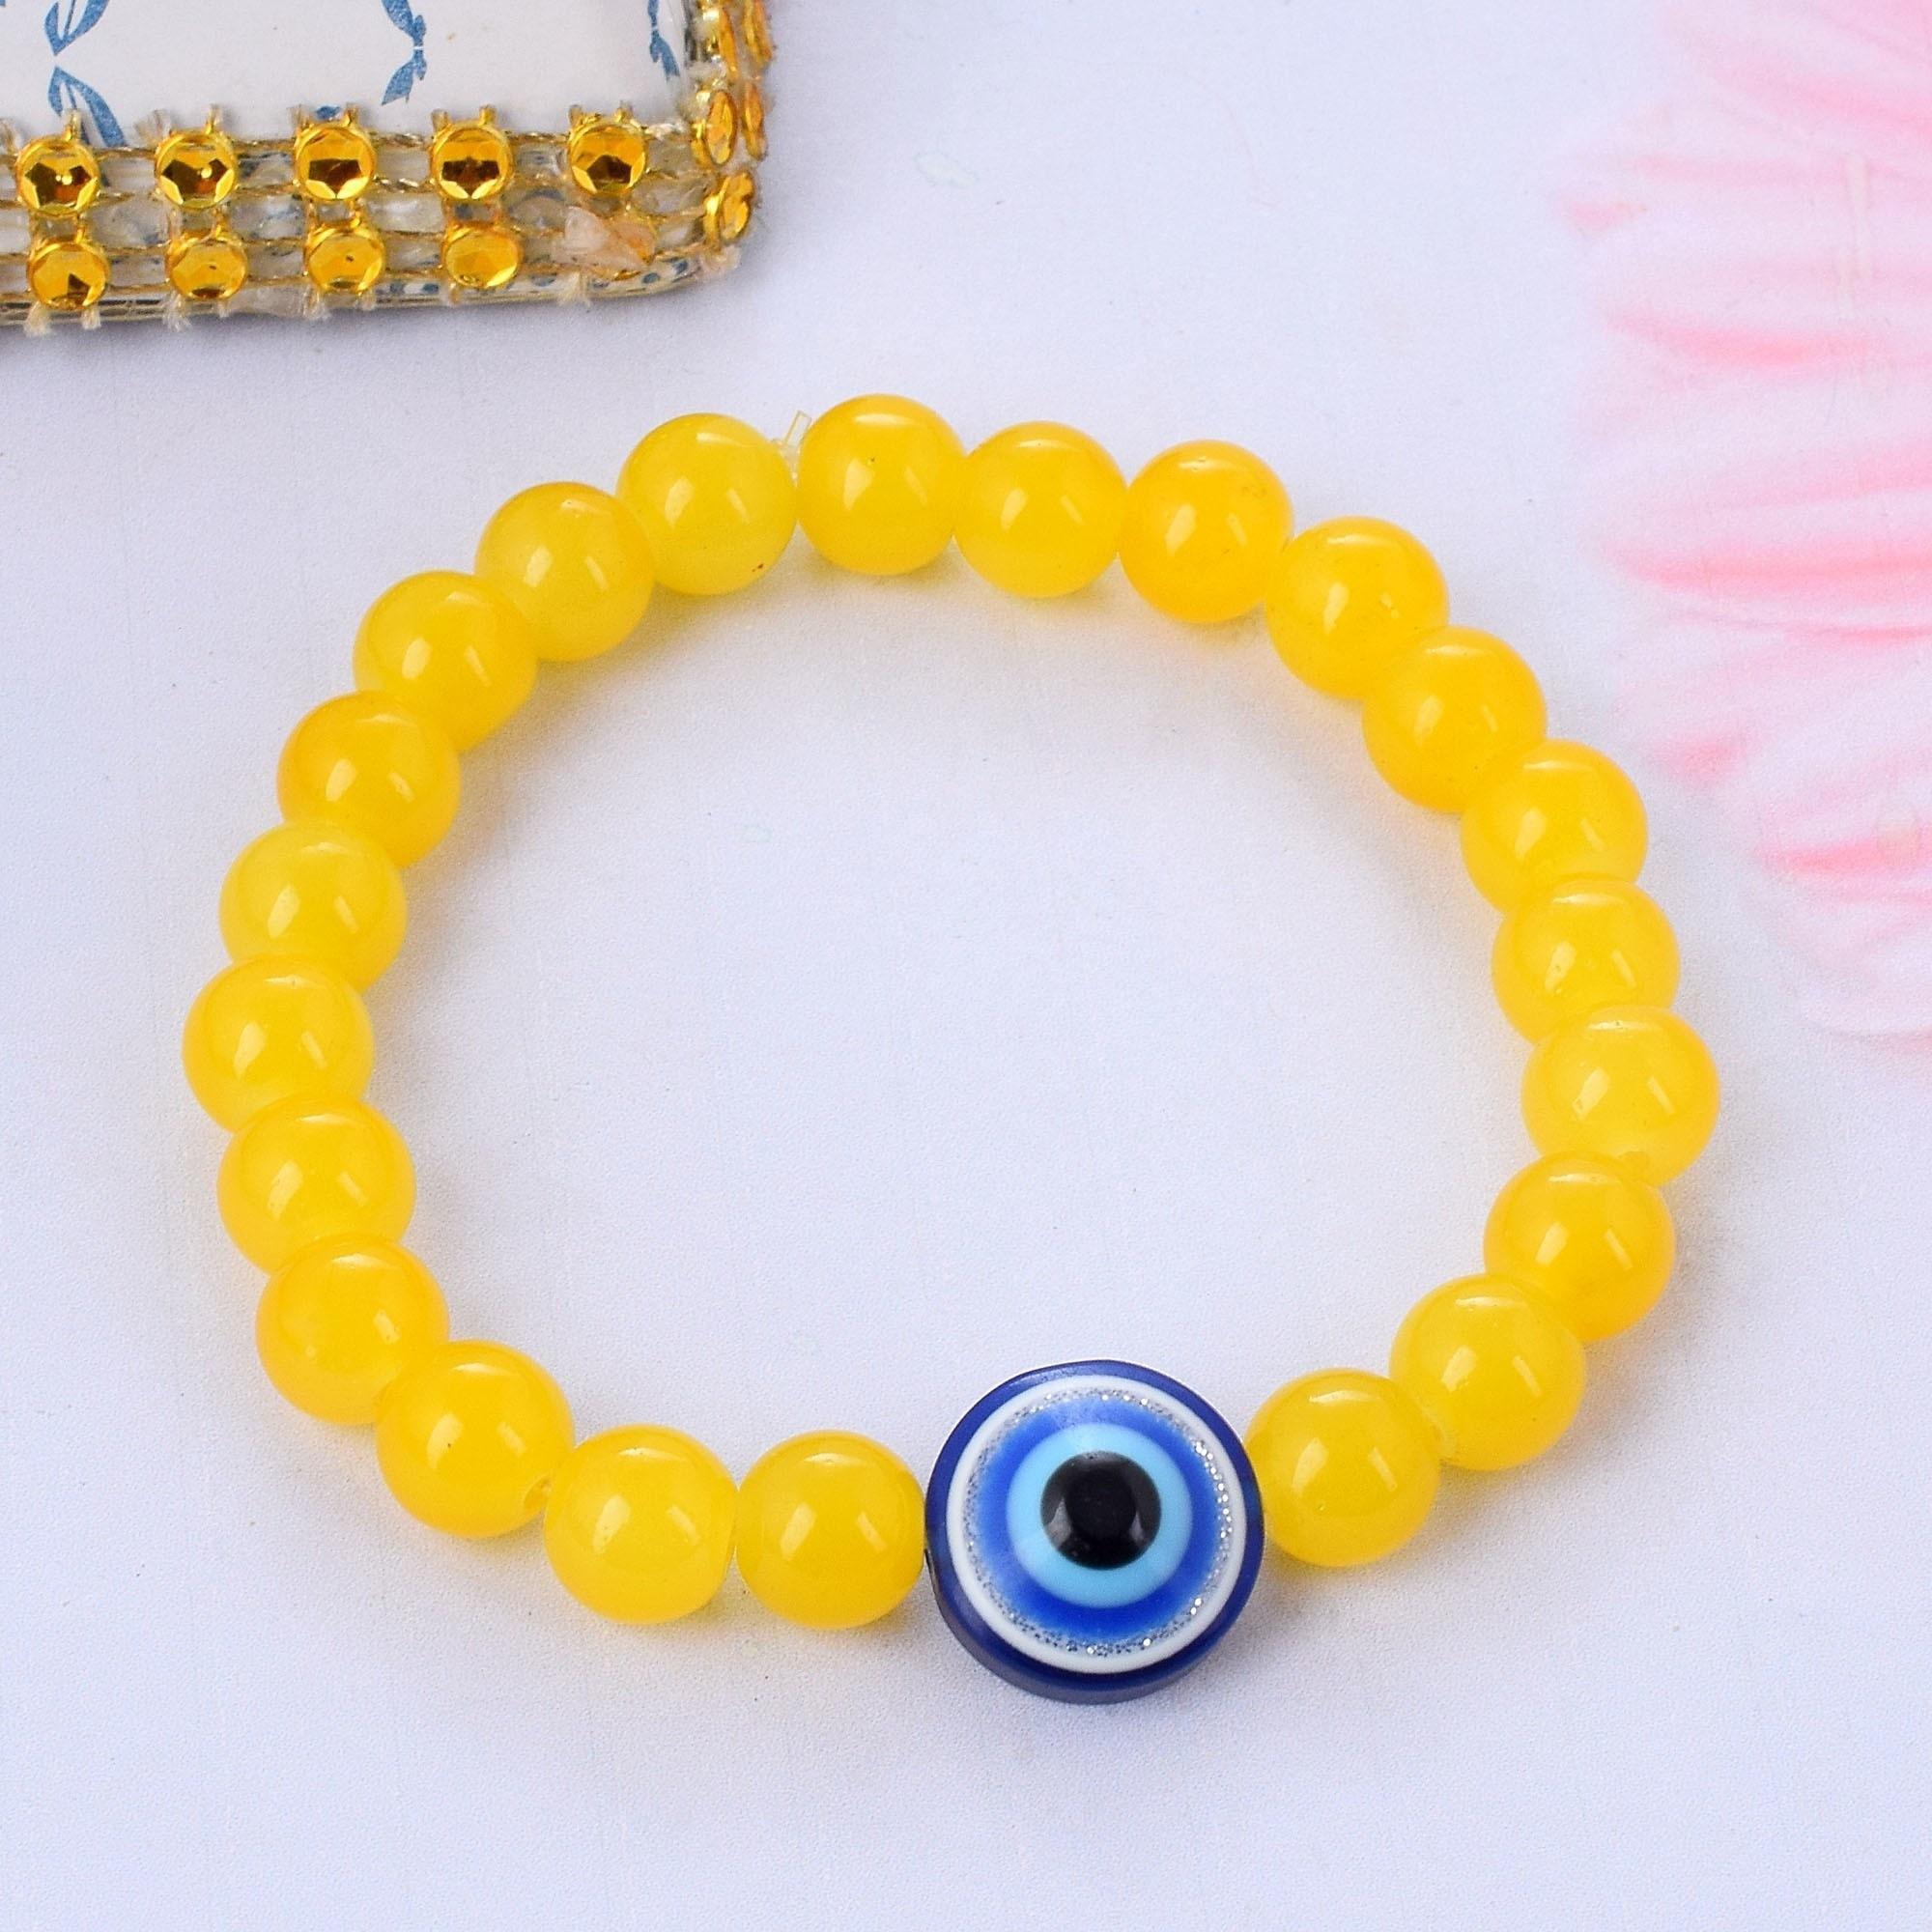
ADMIER Yellow Sapphie Stone Bracelet with round evil eye Natural Healing Crystal Gem Stone Beaded Bracelet for Men & Women
Type: Bracelets & Bangles
Brand: ADMIER
Price: Rs. 399
 Crystals have been used throughout history for healing. Crystals work with the human energy field and can move, absorb, focus, direct and diffuse energy within the body. Working with crystalline energy helps the body to find its natural rhythm. Crystal healing is basically the laying on of stones of different vibrational rates onto the body in order to effect healing and change. They vibrate at different levels depending on their composition and color. They have certain characteristics that make them wonderful allies to us.
Features: Base material - alloy,Color - yellow,Plating - rhodium
Included: 1 Bracelet